Bay Mills Township, Michigan

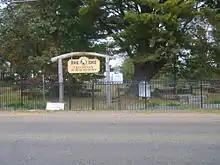
Bay Mills Old Indian Burial Ground

As of the census of 2000, there were 1,214 people, 485 households, and 345 families residing in the township. The population density was . There were 996 housing units at an average density of . The racial makeup of the township was 44.98% White, 51.40% Native American, 0.08% Asian, 0.25% from other races, and 3.29% from two or more races. Hispanic or Latino of any race were 0.99% of the population. 41.51% was of Ojibwe, 6.7% German, 6.6% French, 6.6% Irish, 6.2% English, 3.0% American, 2.7% French-Canadian, 2.6% Scottish, 2.6% Norwegian, and 2.4% Italian ancestry.